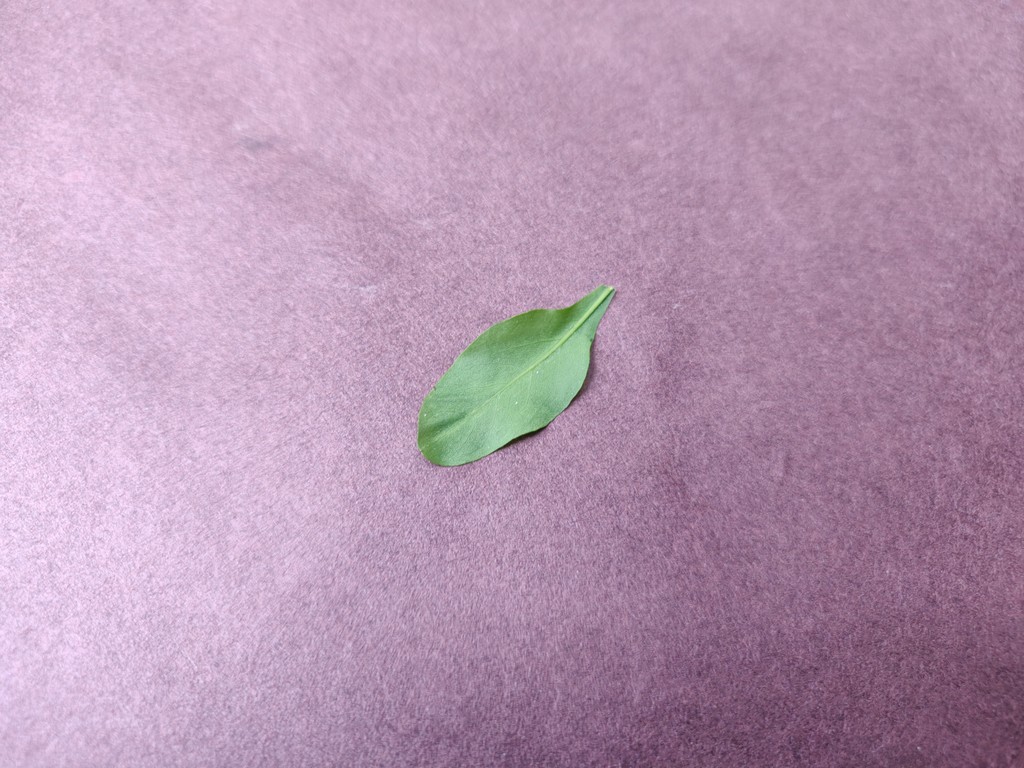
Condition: Healthy
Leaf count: single
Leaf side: back